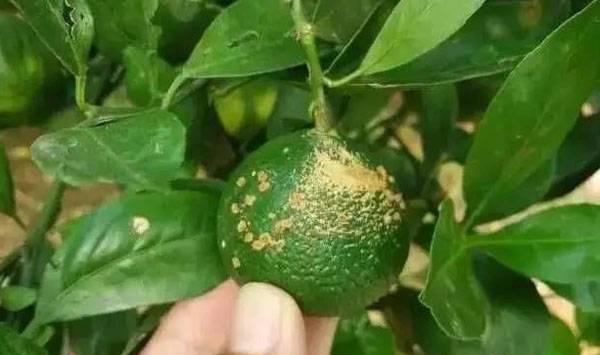
Plant: Citrus
Disease: citrus canker